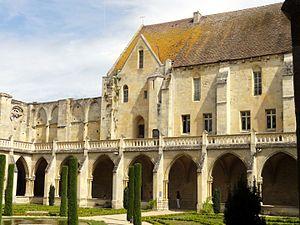
Cloître - voir titre.
L'abbaye de Royaumont est un ancien monastère cistercien situé dans le hameau de Baillon à Asnières-sur-Oise dans le Val-d'Oise, à environ trente kilomètres au nord de Paris.